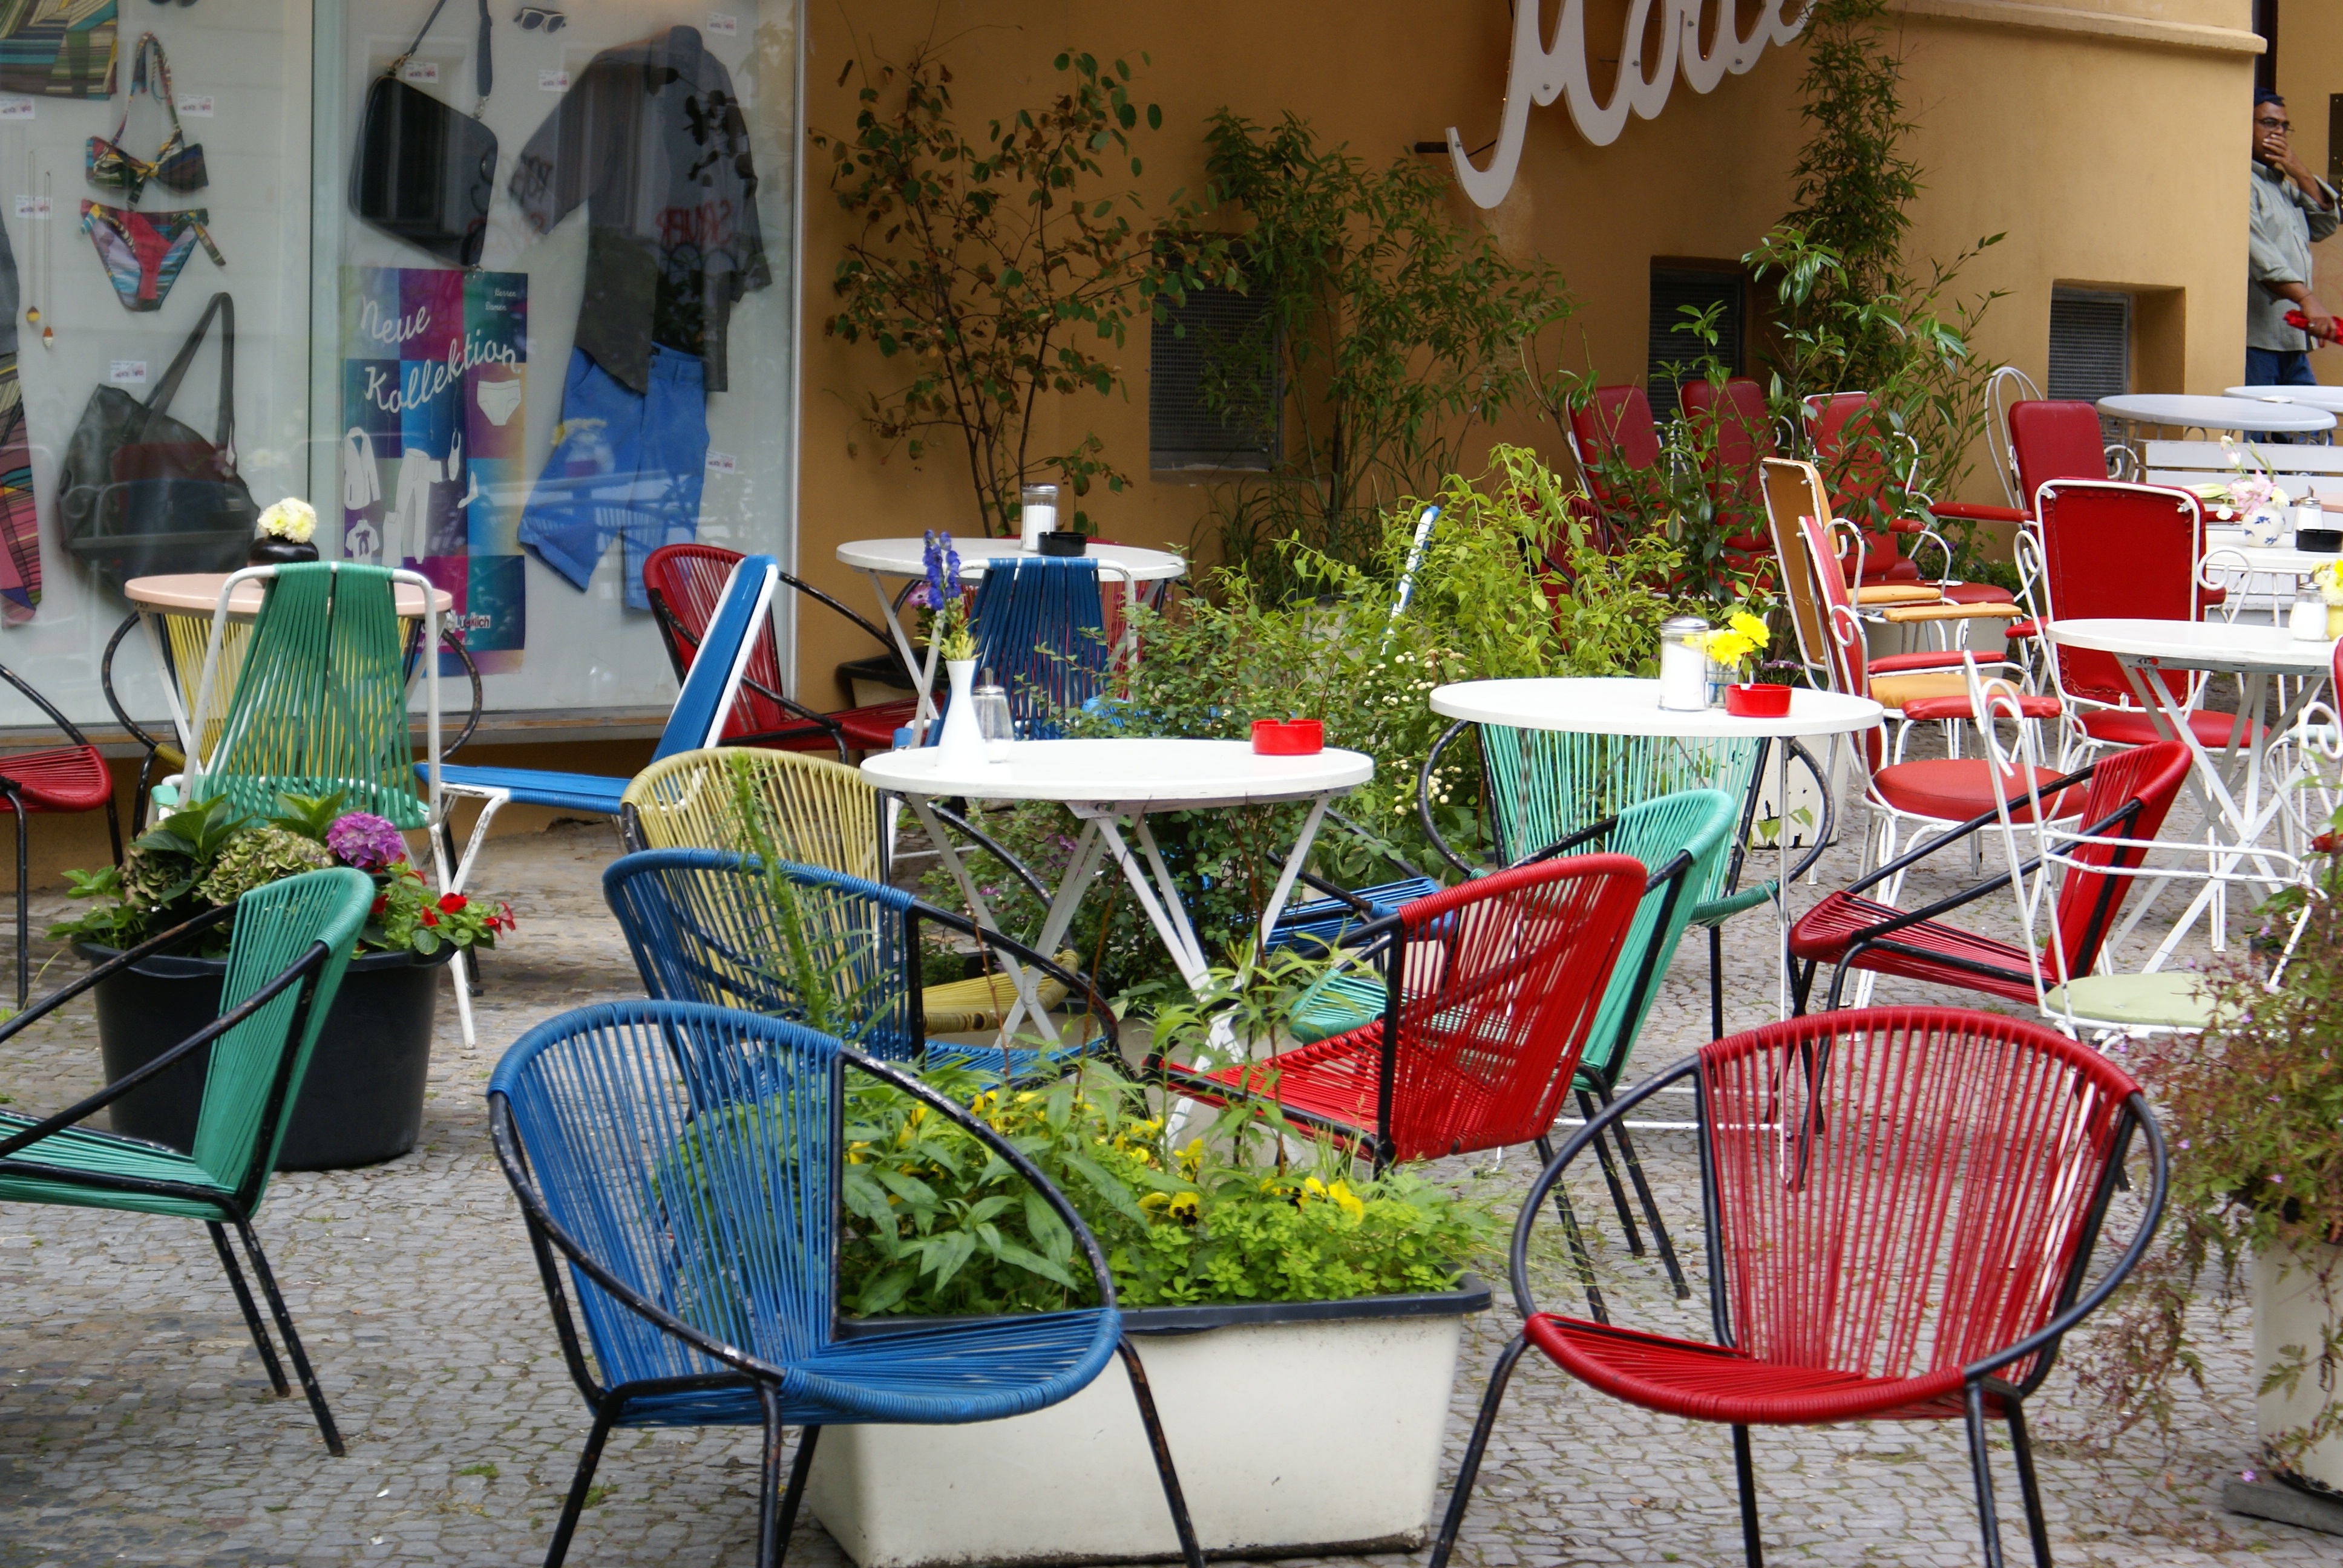
vendor, chairs, fair, colorful chairs, in the cafe